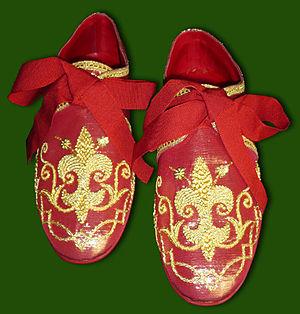
Chaussures pontificales Italiano: Sandali pontificali Latina: Sandalia